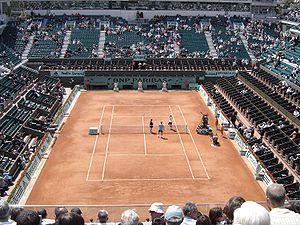
Le tennis est un sport de raquette qui oppose soit deux joueurs soit quatre joueurs qui forment deux équipes de deux. Les joueurs utilisent une raquette cordée verticalement et horizontalement à une tension variant avec la puissance ou l'effet que l'on veut obtenir.